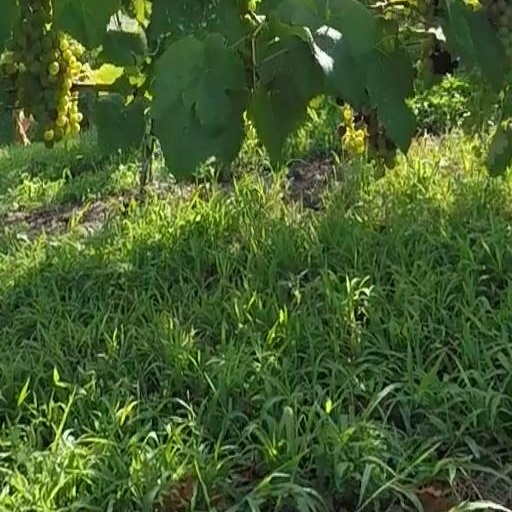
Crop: grape